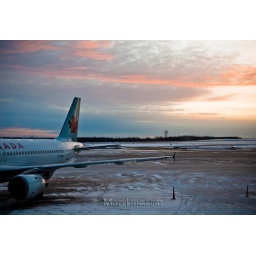
This wasn't our plane we flew in but the reflections in the windows were very minimal infront of this plane :)